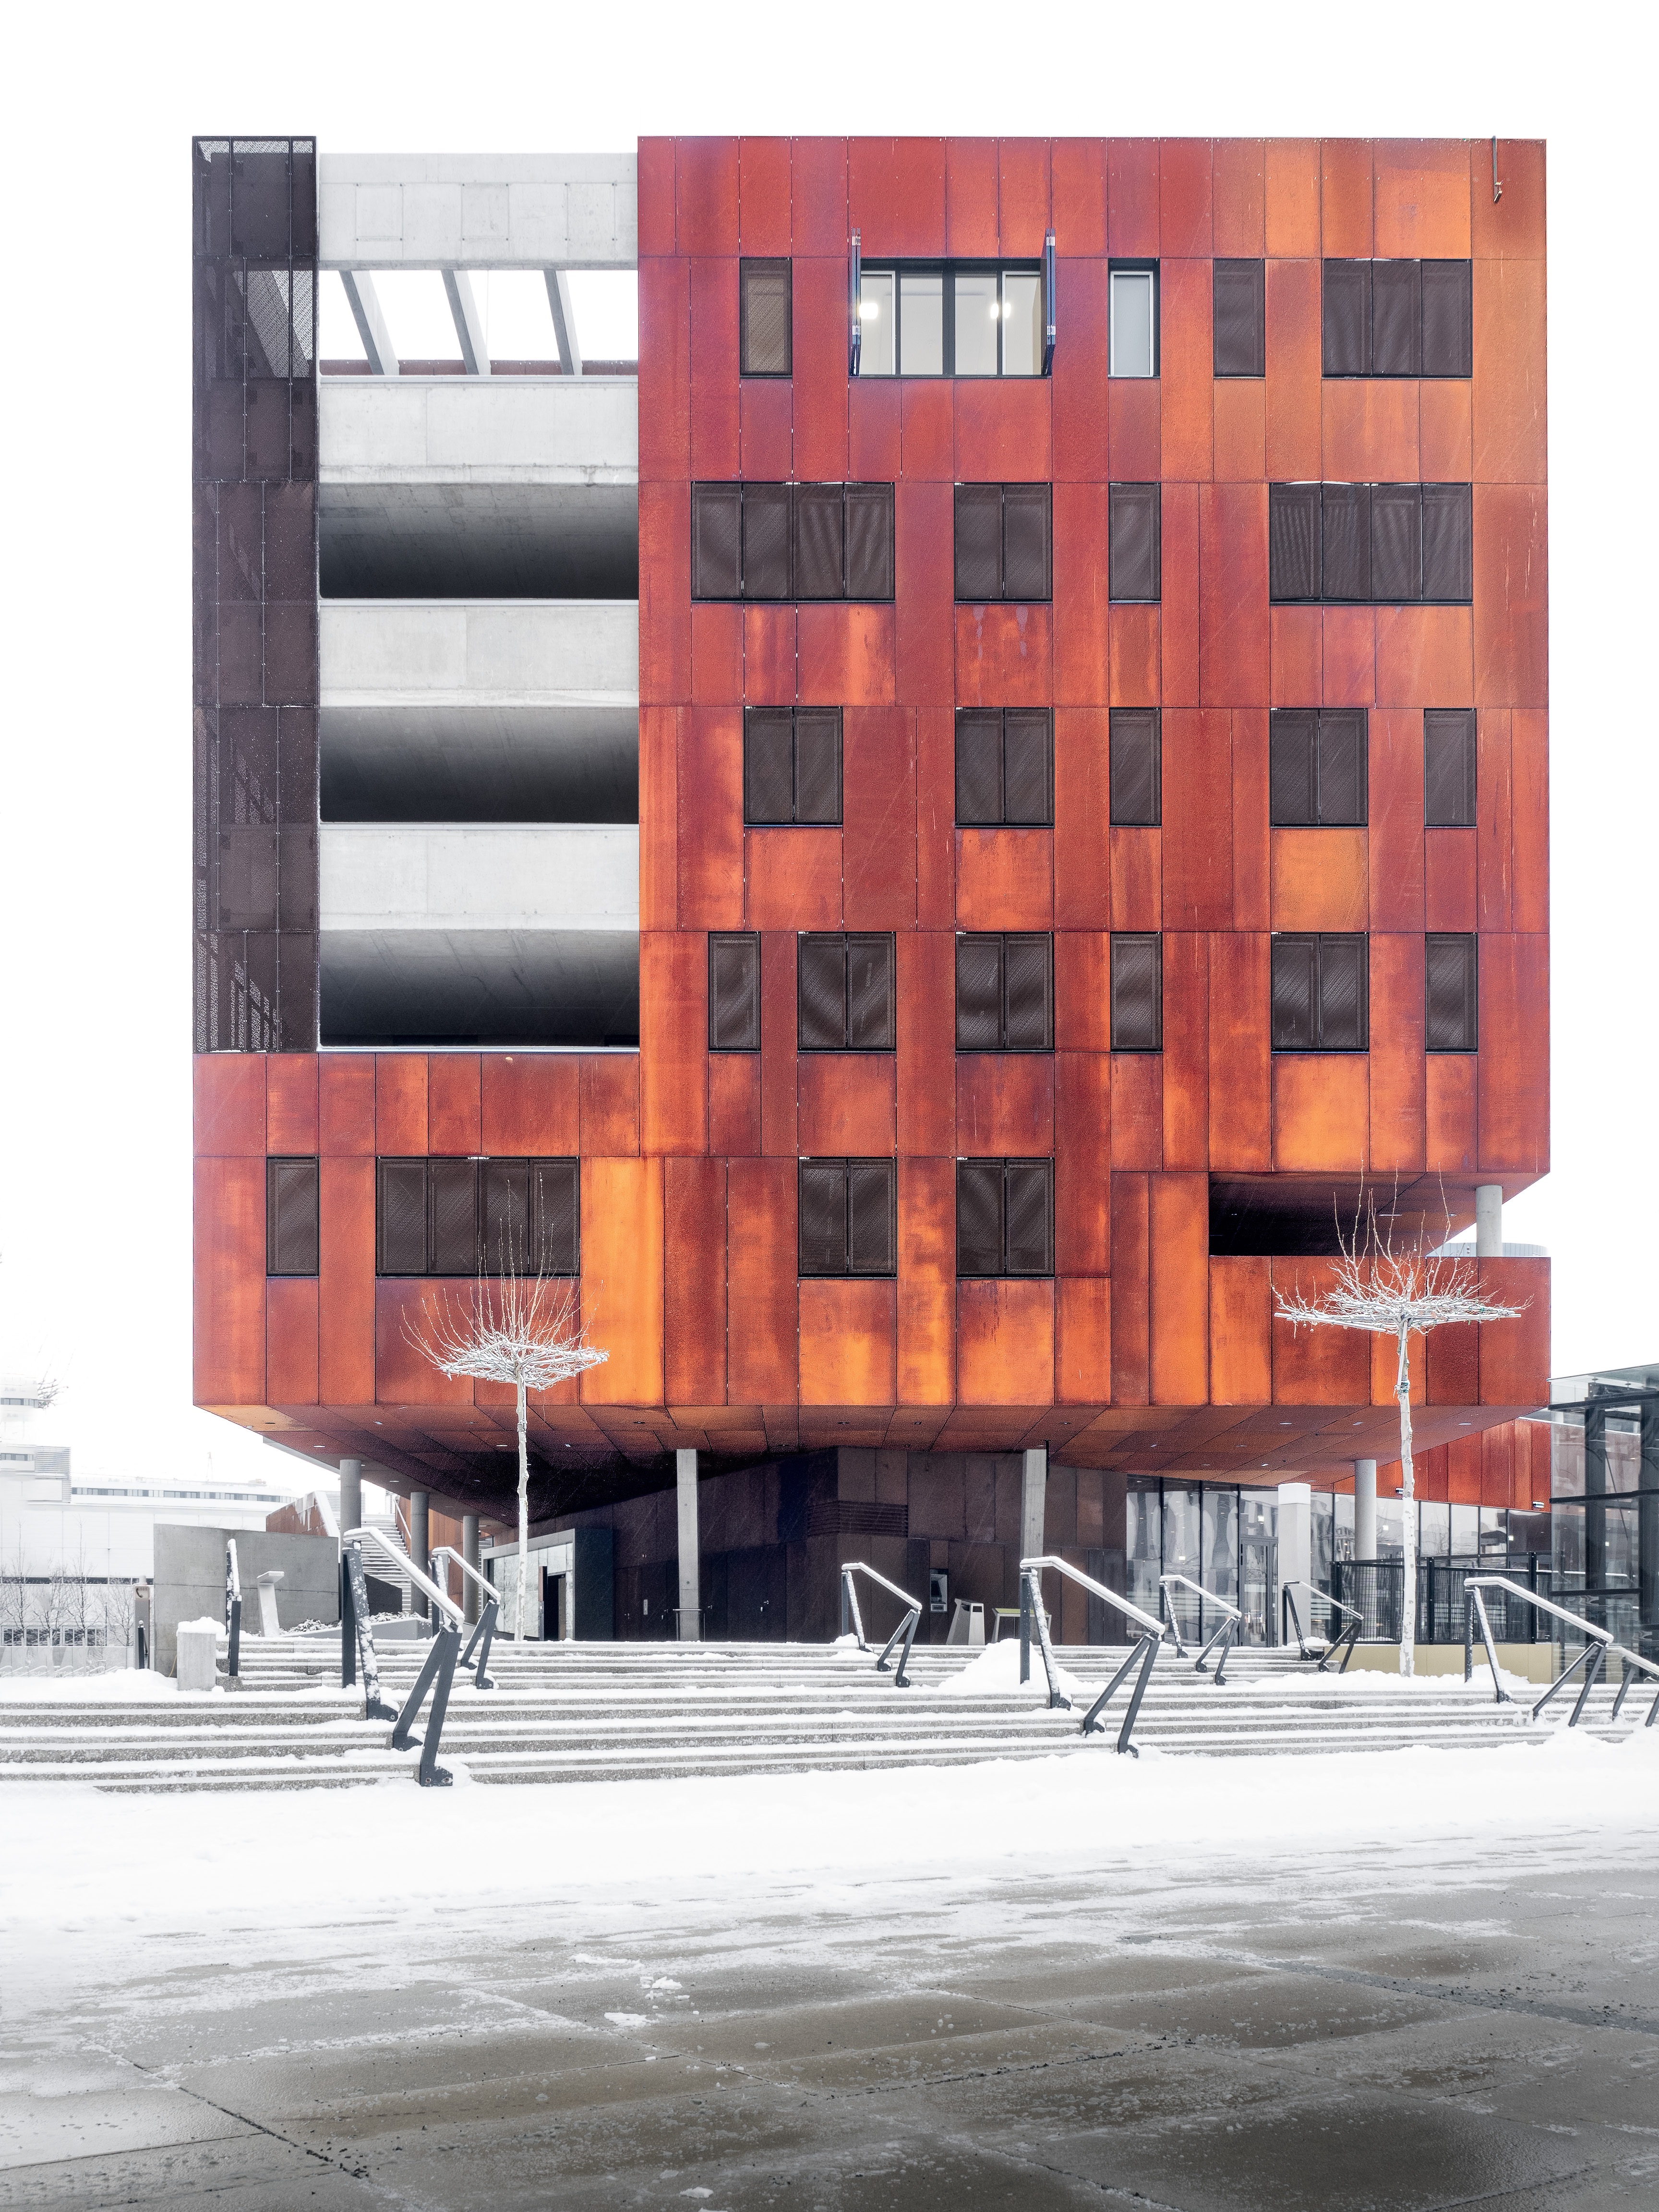
winter, architecture, window, building, home, facade, modern, tower block, vienna, university, rusty, business university